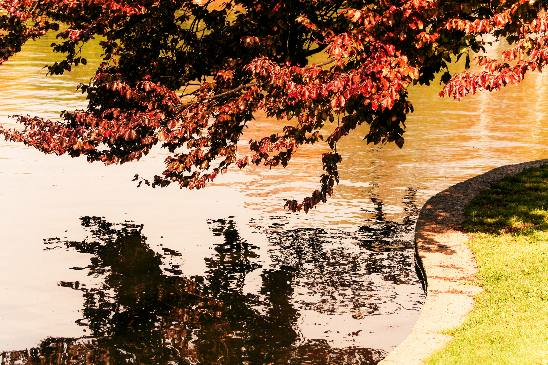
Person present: No